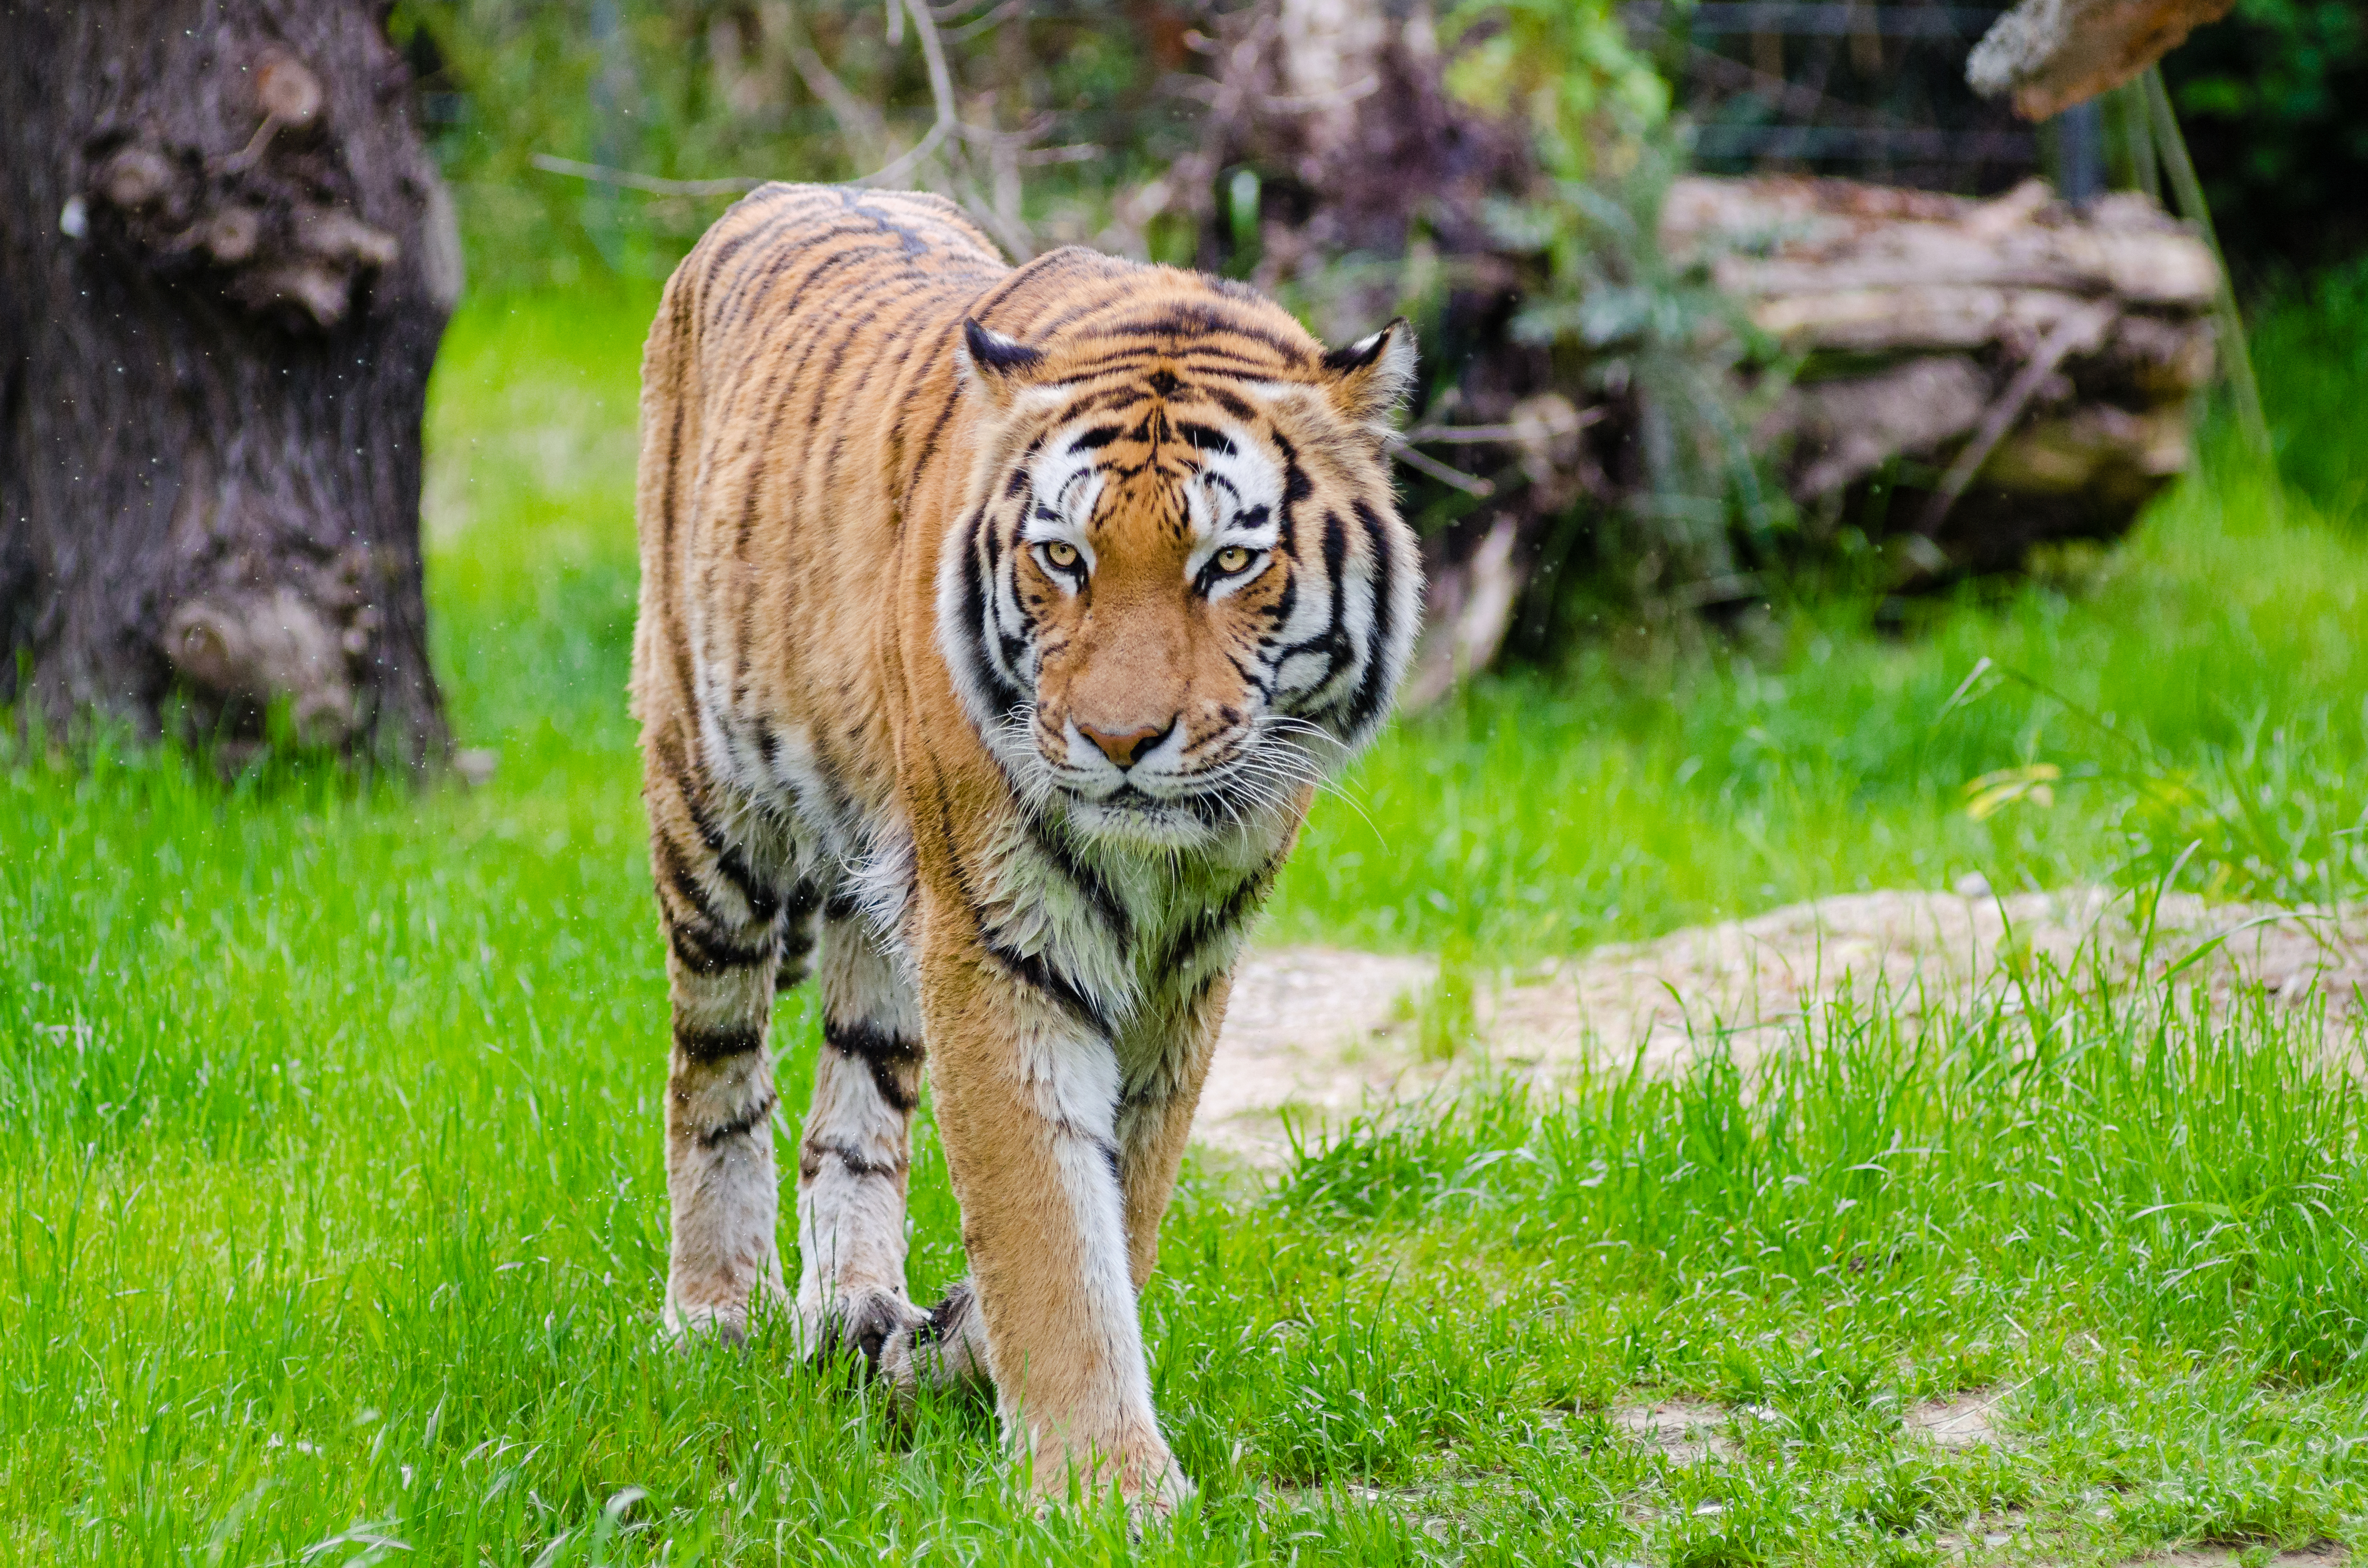
grass, wildlife, zoo, jungle, mammal, fauna, tiger, safari, big cats, cat like mammal